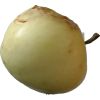
Label: Apple hit 1